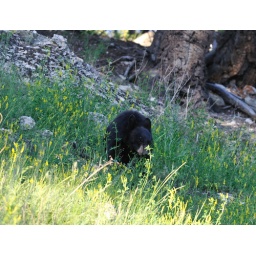
A black bear cub in Yellowstone National Park